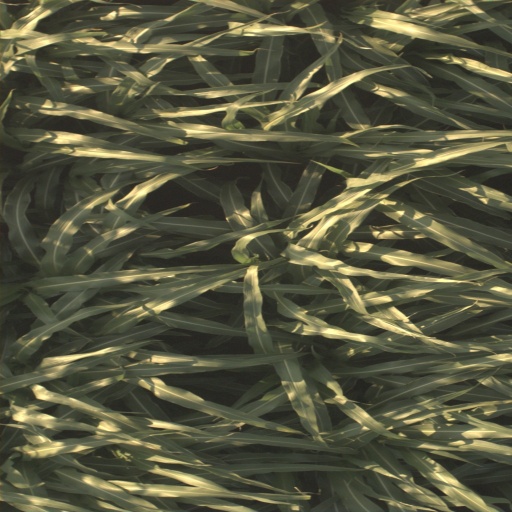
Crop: sorghum